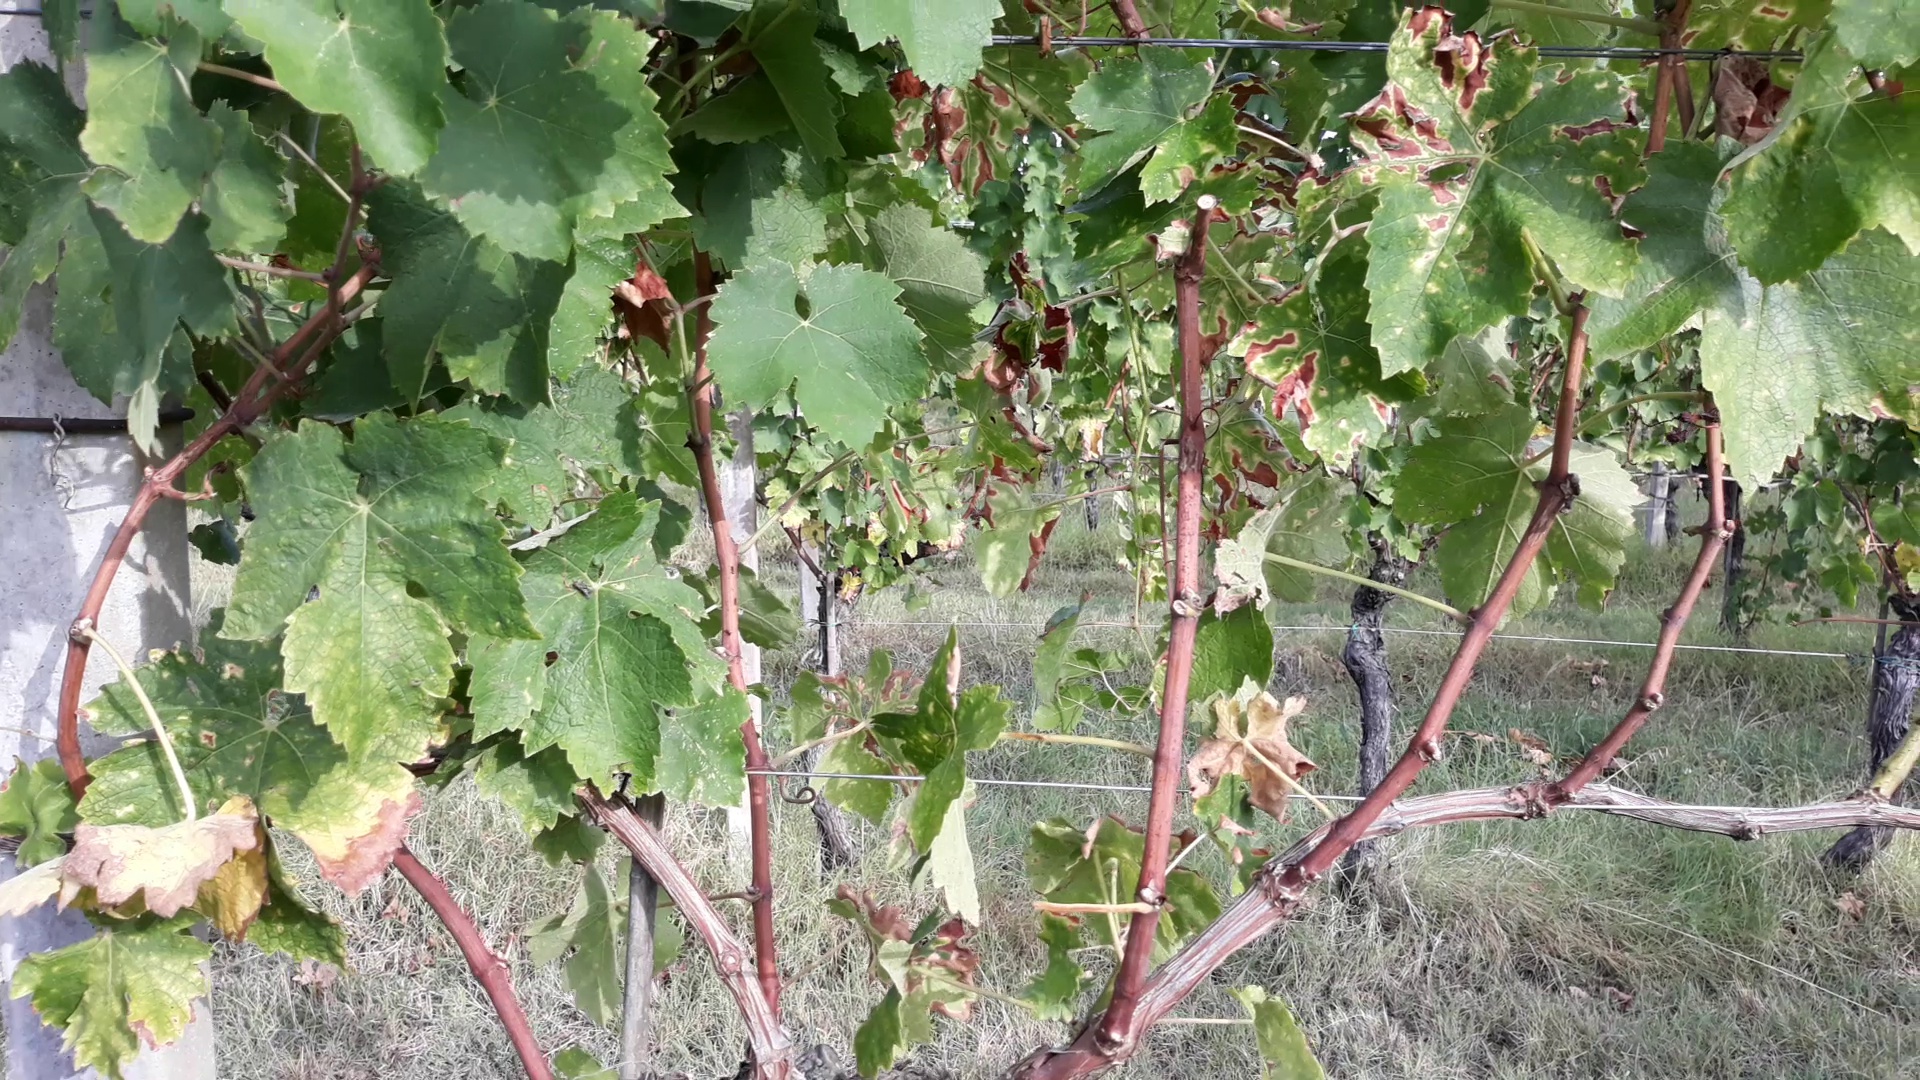
Label: esca